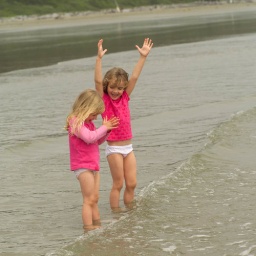
Two girls standing in water on beach, Pacific Rim Park, Vancouver Island, Canada